Sonchiriya

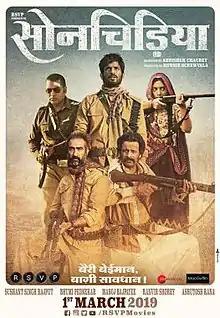
Theatrical release poster

Sonchiriya (ISO: " Sōnaciṛiyā ") is a 2019 Indian Hindi-language action film co-written and directed by Abhishek Chaubey, starring Manoj Bajpayee in a guest appearance, Sushant Singh Rajput, Bhumi Pednekar, Ashutosh Rana and Ranvir Shorey. The film presents a rooted tale set in Chambal. Its dialogues are entirely in the Bundeli dialect.